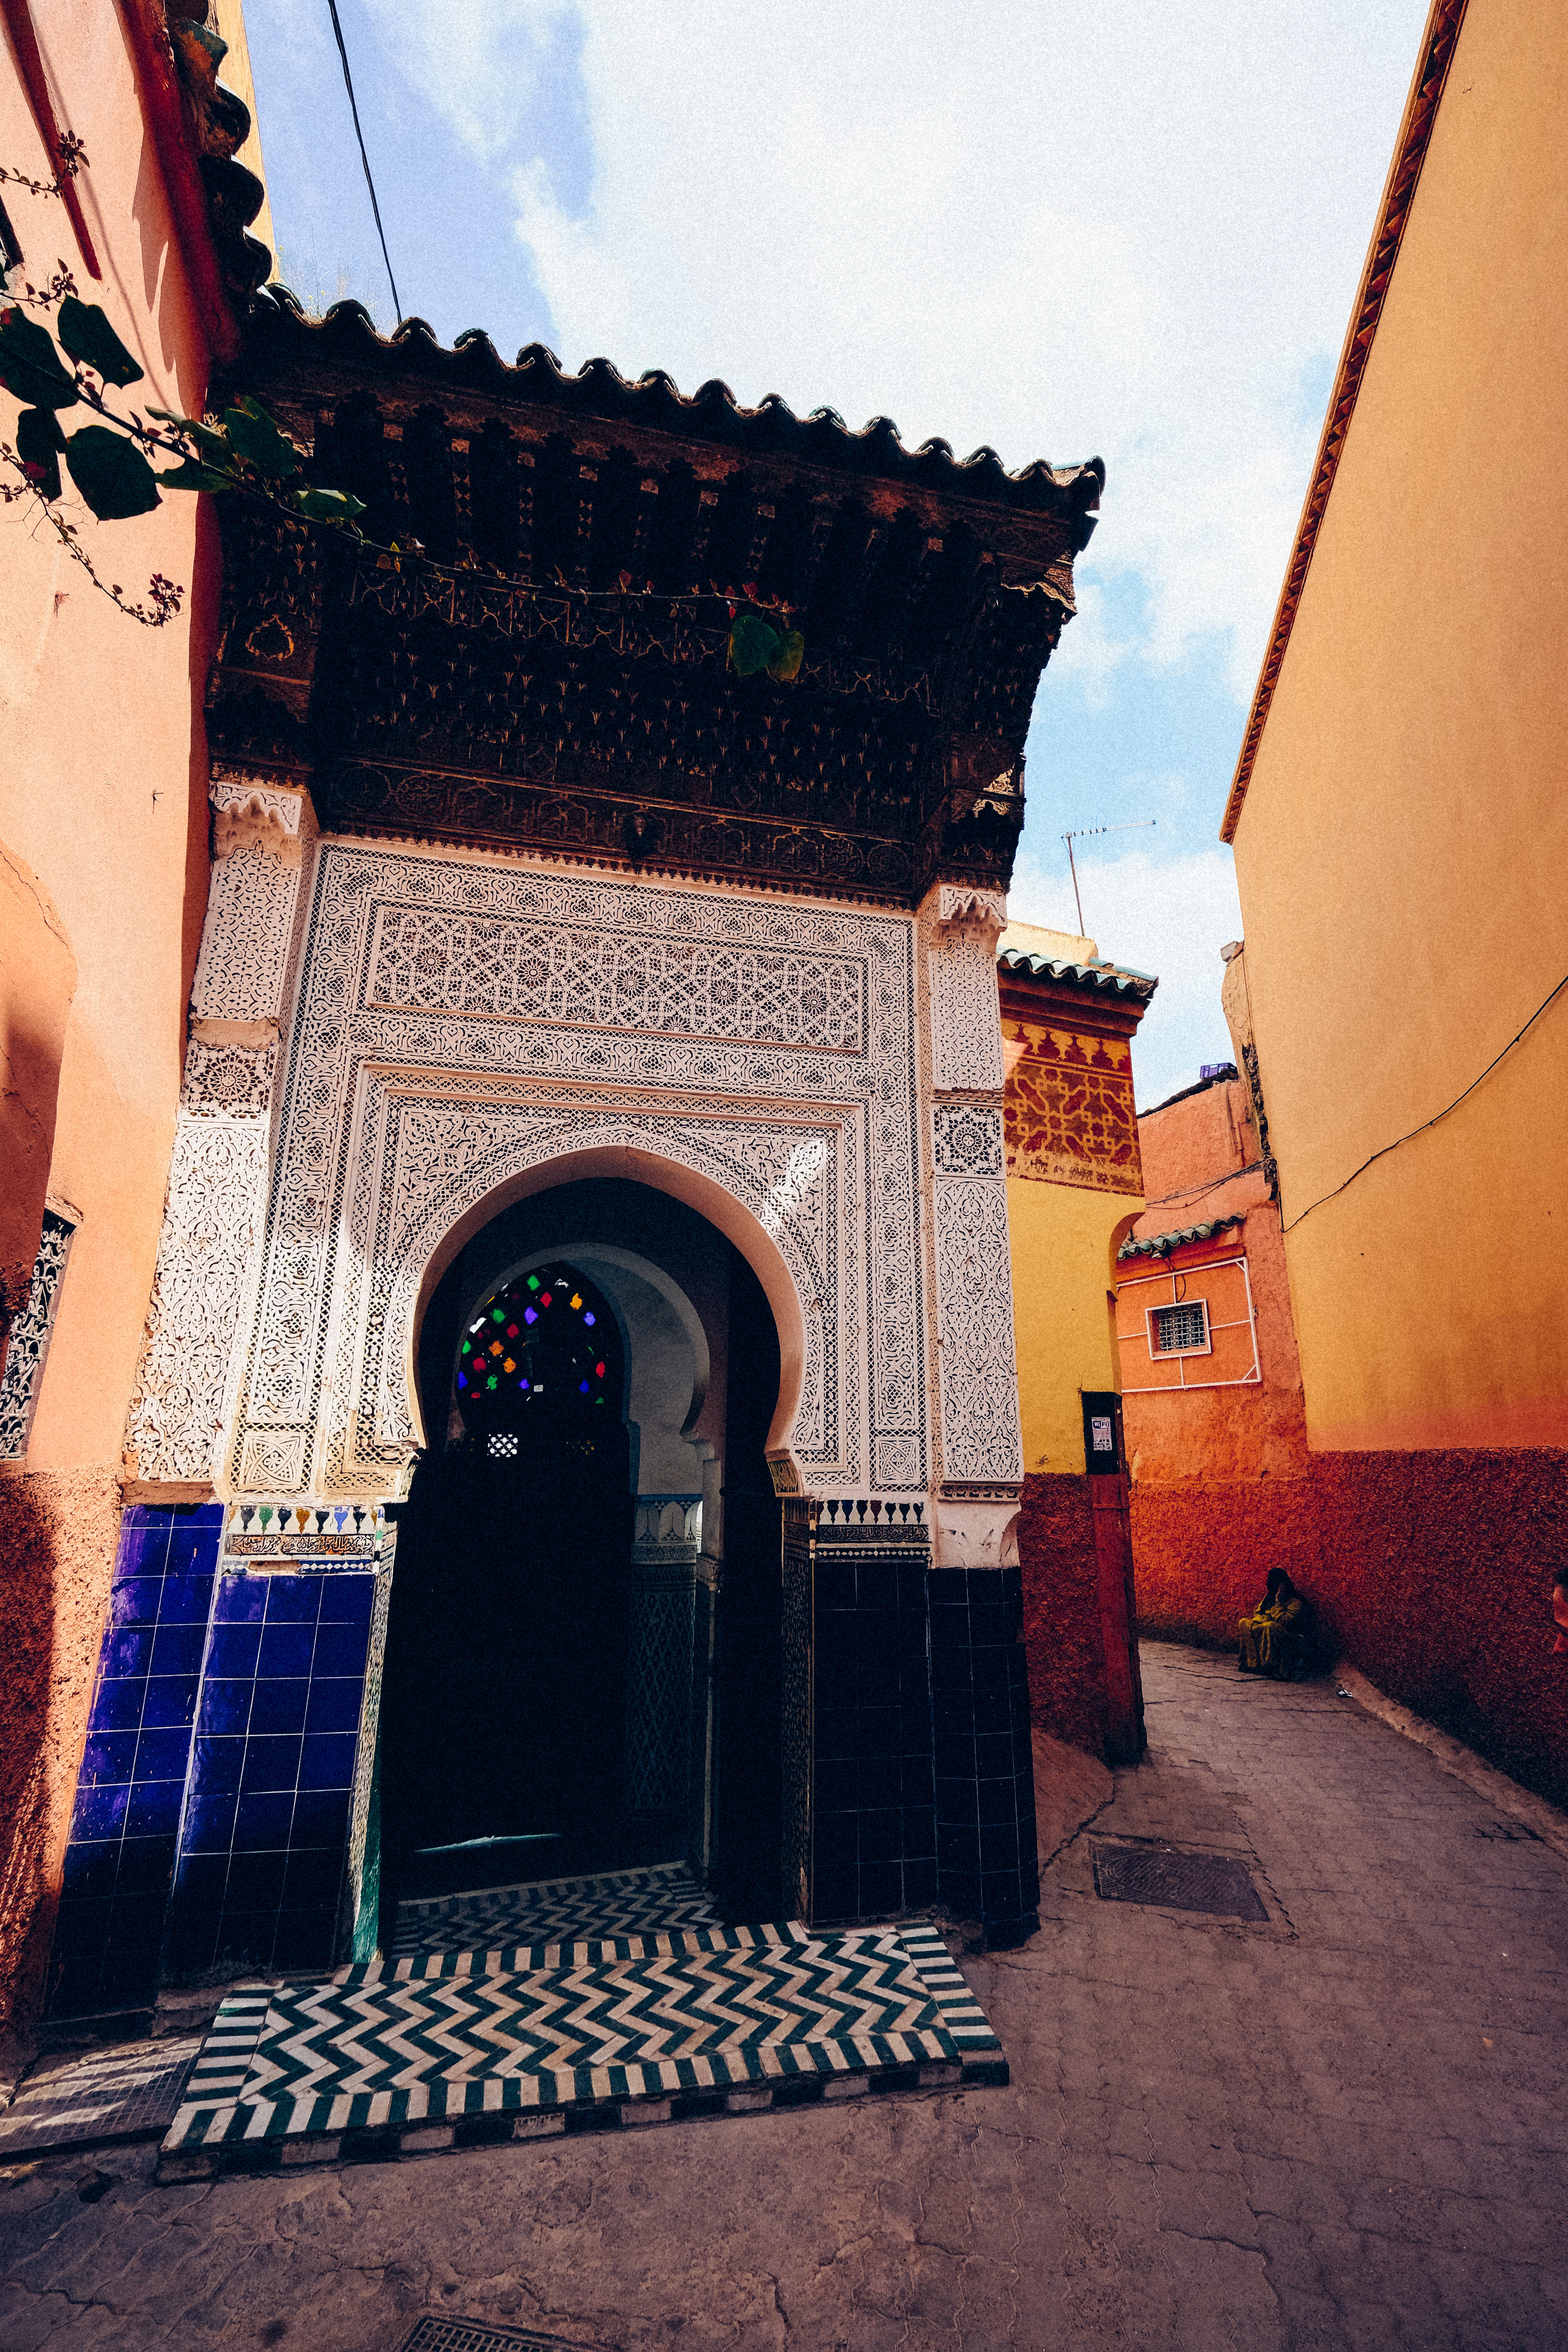
blue, architecture, arch, sky, town, wall, building, door, infrastructure, street, facade, tourism, history, city, vacation, house, shadow, window, historic site, road, ancient history, alley